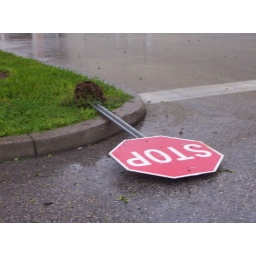
stop sign holly tried to put in my car and got dirt eveywhere =(